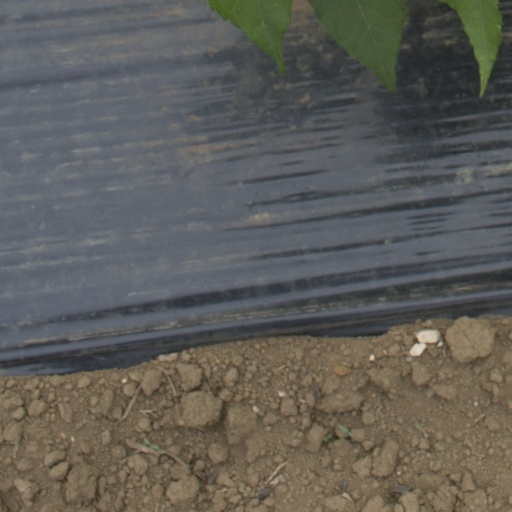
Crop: Jerusalem artichoke